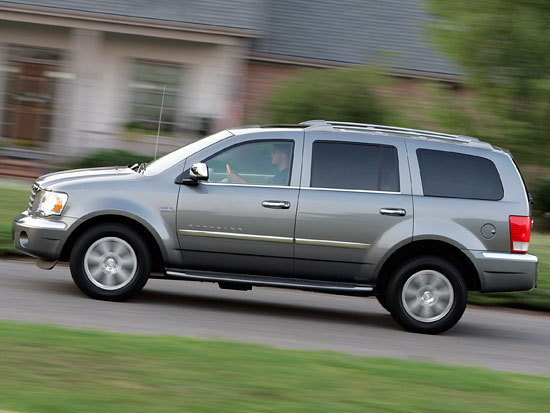
Car model: 2009 Chrysler Aspen SUV